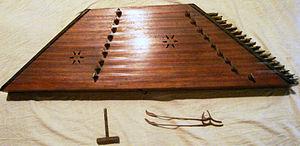
Le santour, santûr, santoor, santur, santouri ou santîr est un instrument de musique iranien, diffusé par tout le Moyen-Orient, appartenant à la famille des cithares sur table. Il s'agit d'un instrument à cordes frappées, tout comme le cymbalum ou le piano apparus plus tard, dont il est l'origine commune. On peut aussi le classer comme instrument de percussion mélodique. On en joue en effet à l'aide de deux petits marteaux placés entre les doigts.